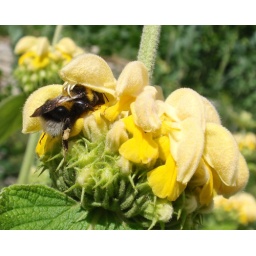
Bee under the hood - yellow flowers